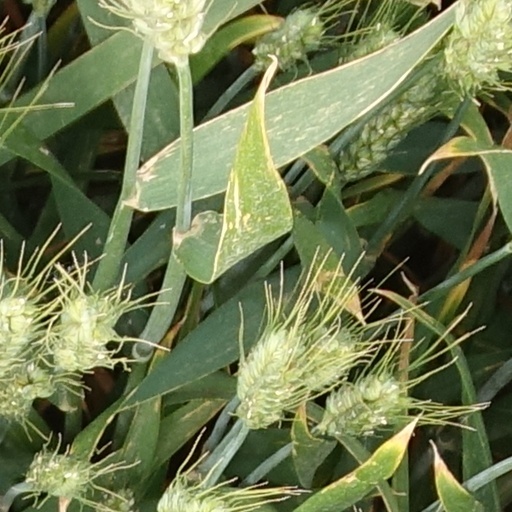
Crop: wheat